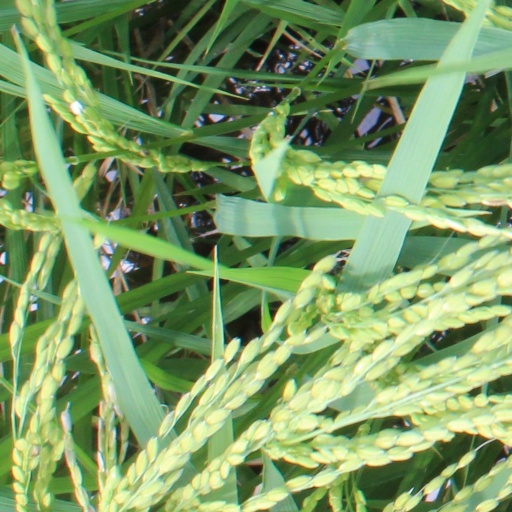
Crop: rice